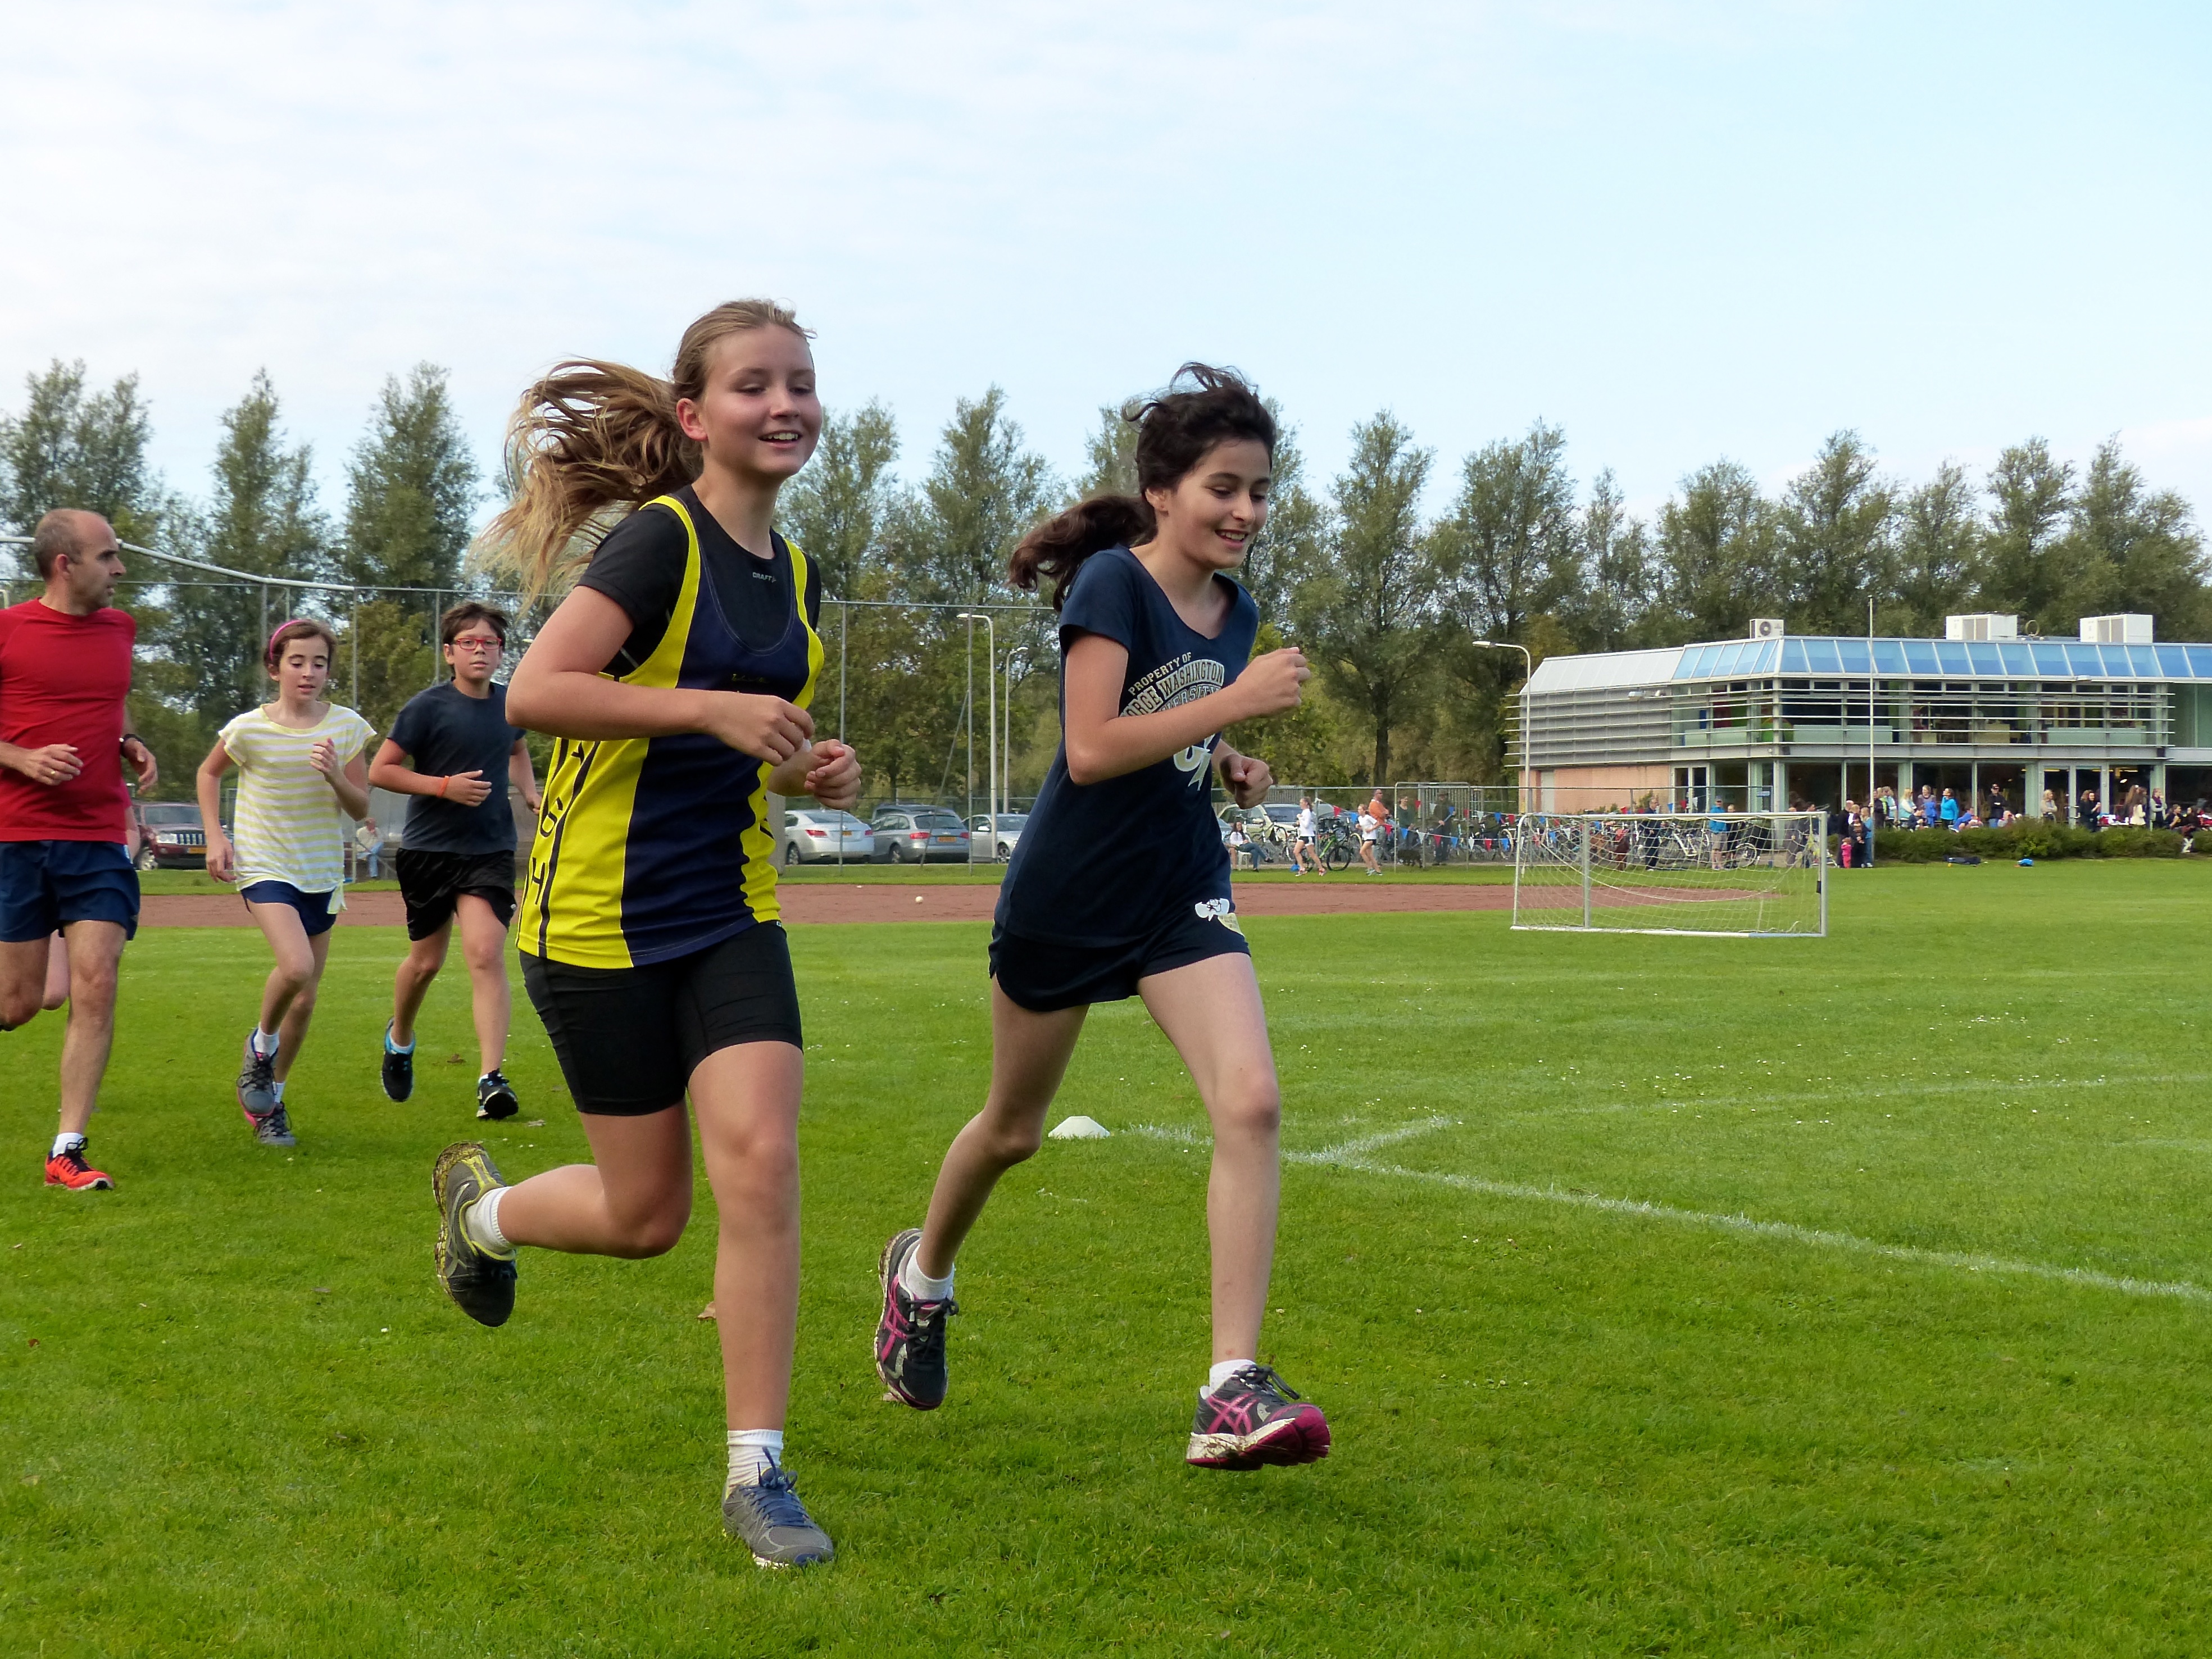
running, run, country, runner, cross, ash, hague, 2013, american, sports, school, endurance, athletics, sprint, physical exercise, human action, cross country running